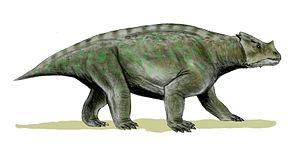
Arganaceras est un genre éteint d'anapsides de la famille également éteinte des Pareiasauridae.